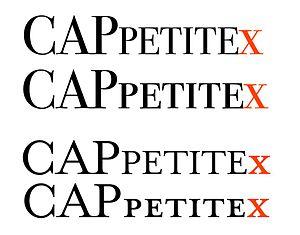
Petites capitales
Les petites capitales sont, en typographie, des caractères capitales ayant la même graisse que les caractères minuscules et dont la hauteur correspond à la hauteur d'x. Elles peuvent être utilisées pour marquer l’emphase de mots sans qu’ils ne paraissent trop grands par rapport aux autres mots, afin de ne pas briser l’harmonie du texte et en particulier maintenir le gris typographique. Elles sont utiles comme substitut aux majuscules ordinaires, mais aussi à l’italique ou le gras, lorsqu’ils ne conviennent pas. Leur usage change selon les conventions orthotypographiques. Elles sont appelées « petites majuscules » dans certains logiciels de publication assistée par ordinateur ou de traitement de texte mais d’autres logiciels font la différence entre les « petites capitales », lettres minuscules devenues petites capitales, et « petites majuscules », majuscules devenues petites capitales.